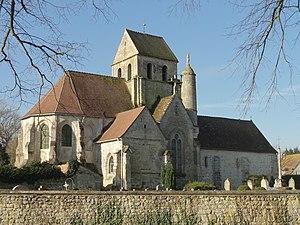
Vue depuis le nord.
L'église Notre-Dame-de-l'Assomption est une église catholique paroissiale située à Gouzangrez, dans le Val-d'Oise, en France. Elle réunit une nef unique romane très simple de la fin du XIᵉ siècle à un transept et un chœur gothiques du second quart du XIIIᵉ siècle. Le portail primitif a été remplacé par le portail roman actuel au début du XIIᵉ siècle, au plus tard au cours des années 1120. Ce portail, flanqué de quatre colonnettes à chapiteaux identiques, constitue l'élément le plus intéressant de l'église à l'extérieur. Sa silhouette assez typique est toujours celle du XIIIᵉ siècle, mais l'étage de beffroi du clocher en bâtière central a été reconstruit sans style à l'époque moderne, et le croisillon nord est en grande partie néo-gothique. À l'intérieur, la nef et les bras du transept ont été redécorée dans le même goût, tandis que la croisée du transept conserve son architecture gothique élégante d'origine, abstraction faite de la voûte. Le chœur, dont l'important développement en longueur peut s'expliquer par la double fonction de l'église comme église priorale et paroissiale, a été revoûté à la Renaissance, et se présente donc dans un style éclectique.